Paddy field

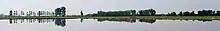
Paddy fields near Mantua

From about 2000 to 1500 BC, the Austronesian expansion began, with settlers from Taiwan moving south to migrate to Luzon in the Philippines, bringing rice cultivation technologies with them. From Luzon, Austronesians rapidly colonized the rest of Maritime Southeast Asia, moving westwards to Borneo, the Malay Peninsula and Sumatra; and southwards to Sulawesi and Java. By 500 BC, there is evidence of intensive wetland rice agriculture already established in Java and Bali, especially near very fertile volcanic islands.